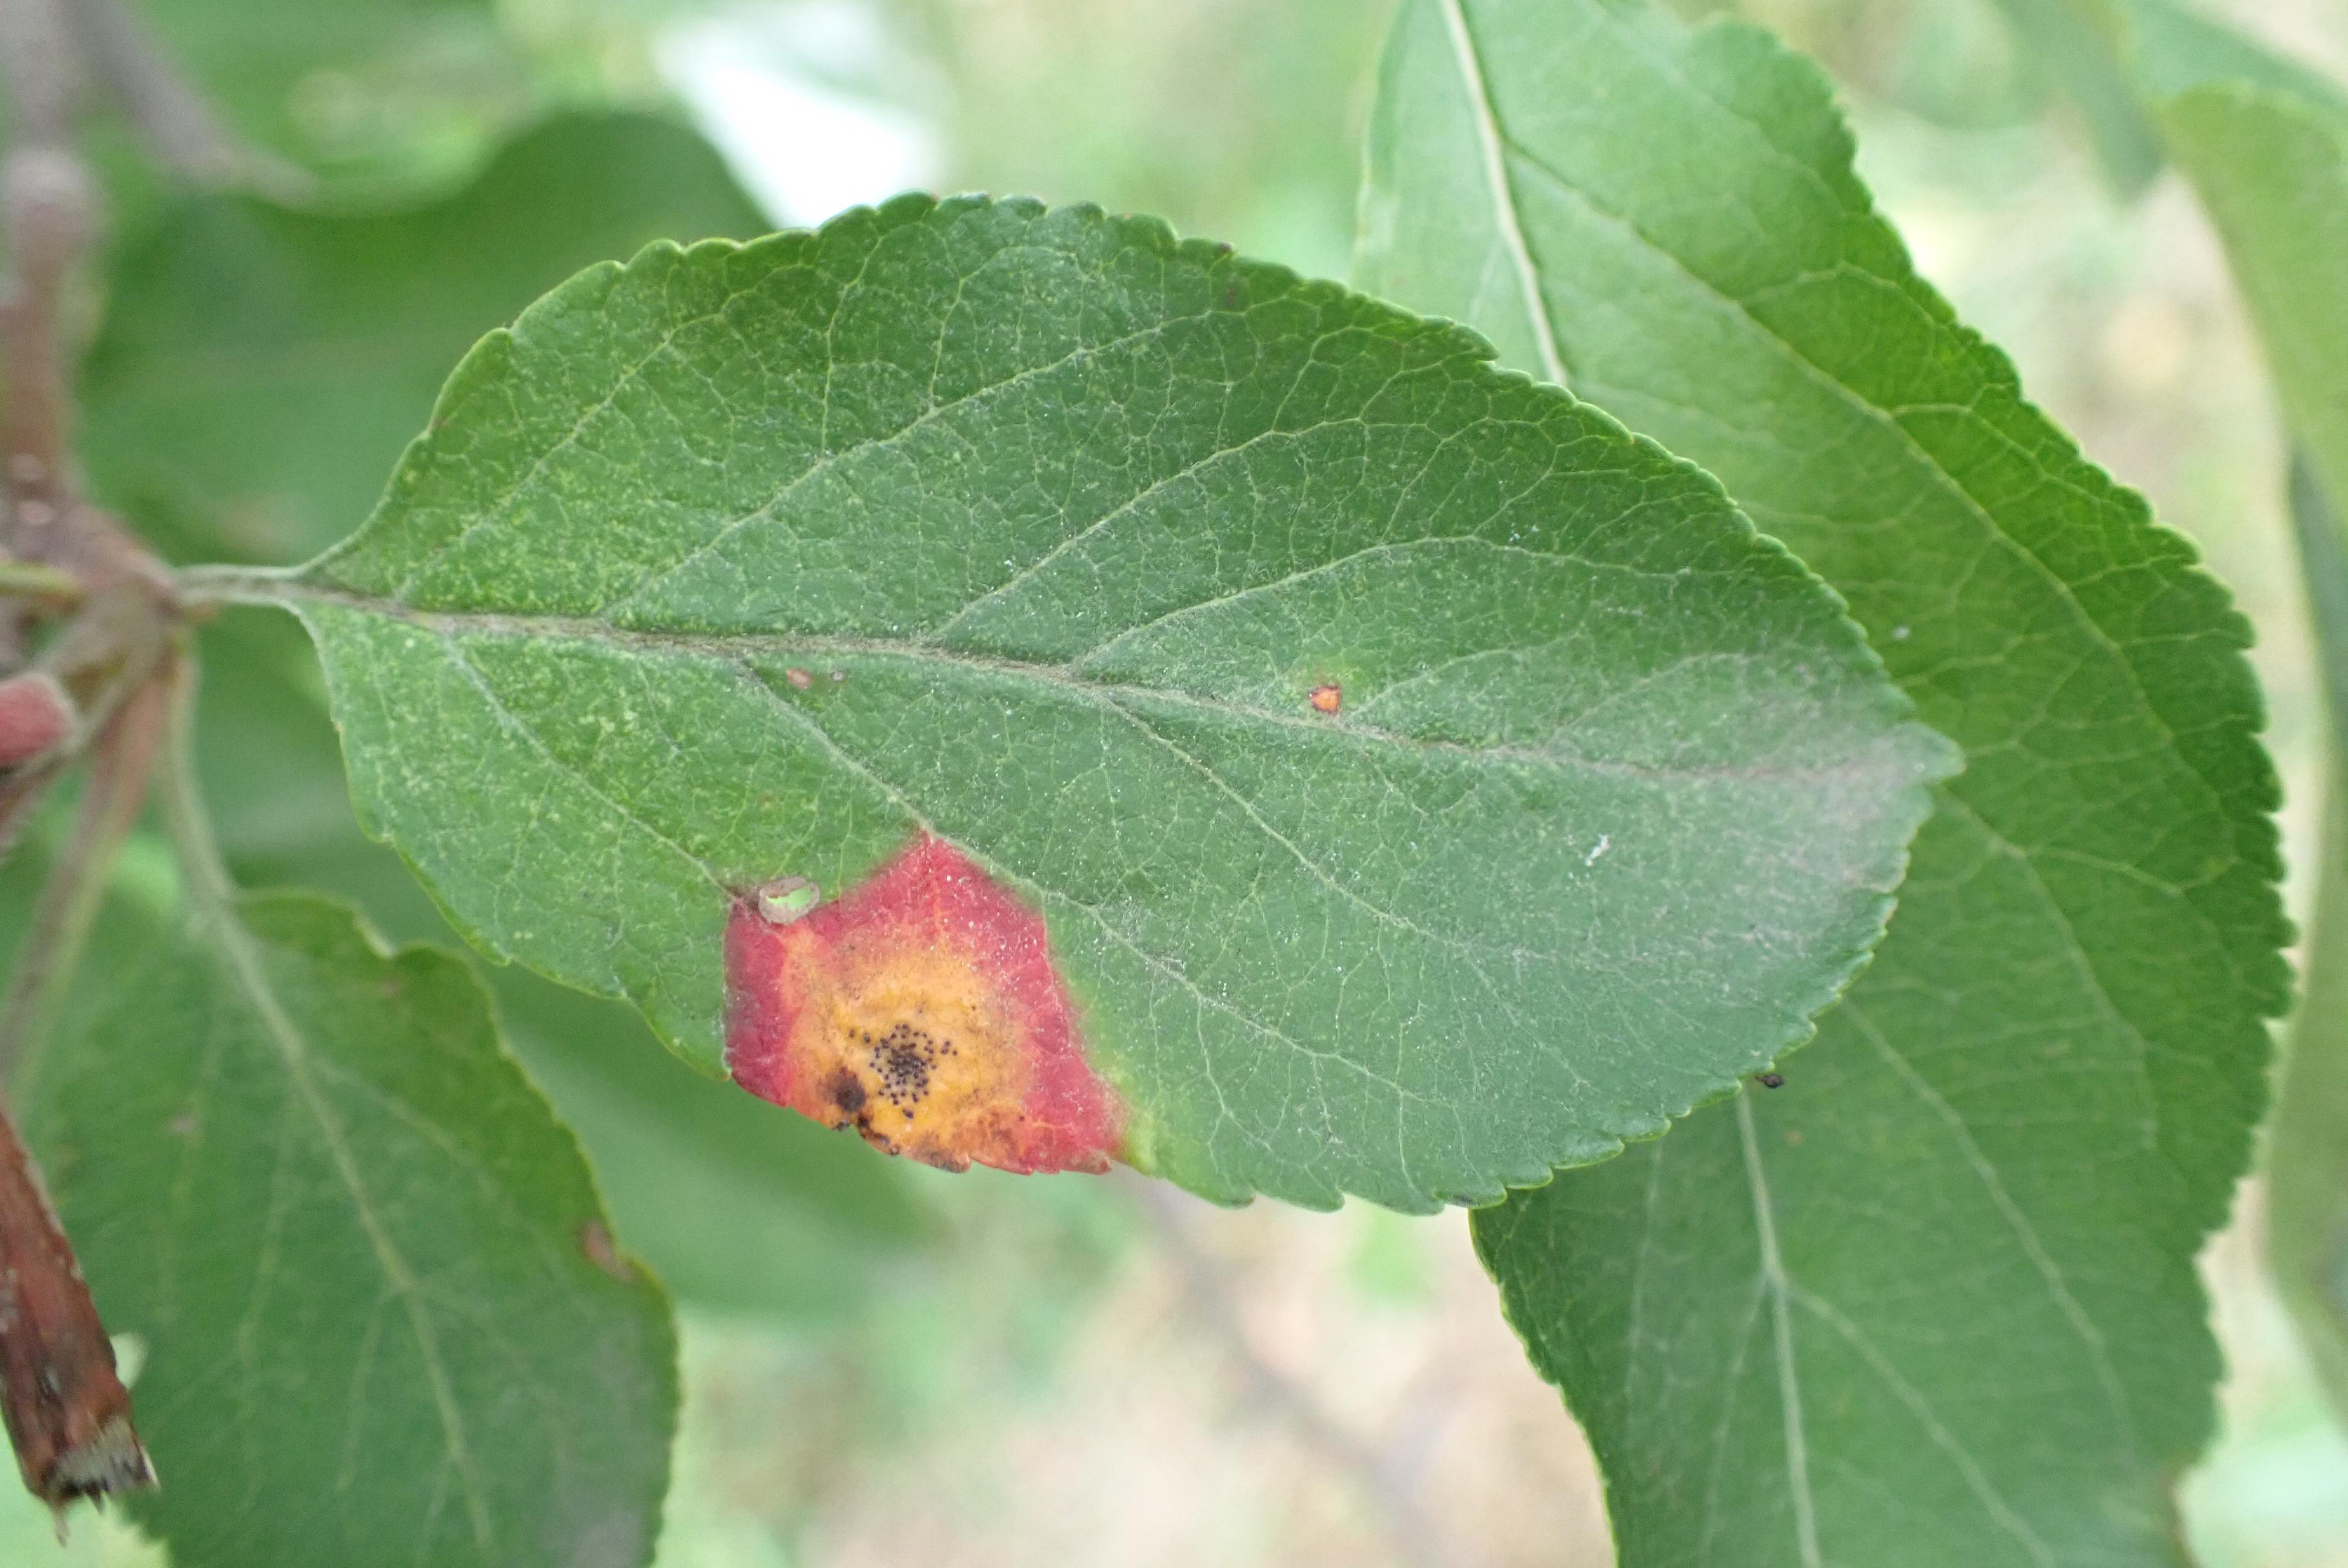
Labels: rust, frog_eye_leaf_spot